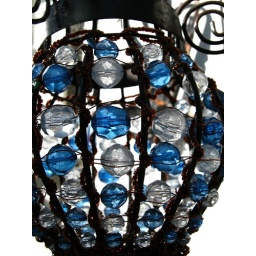
blue glass hanging in the garden...